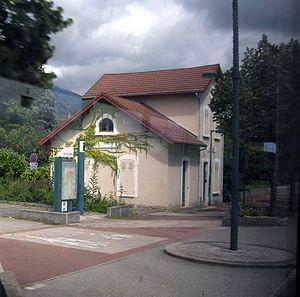
Ancienne gare de Saint-Ismier, Isère, AuRA, France.
Le tramway de Grenoble à Chapareillan est un tramway électrique suburbain français qui a circulé entre 1899 et 1947, desservant la rive droite de la vallée du Grésivaudan, jusqu'à la limite de la Savoie.